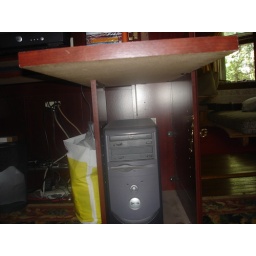
Computer tower beneath desk